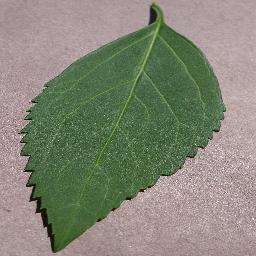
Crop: cherry
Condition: (including_sour)_healthy